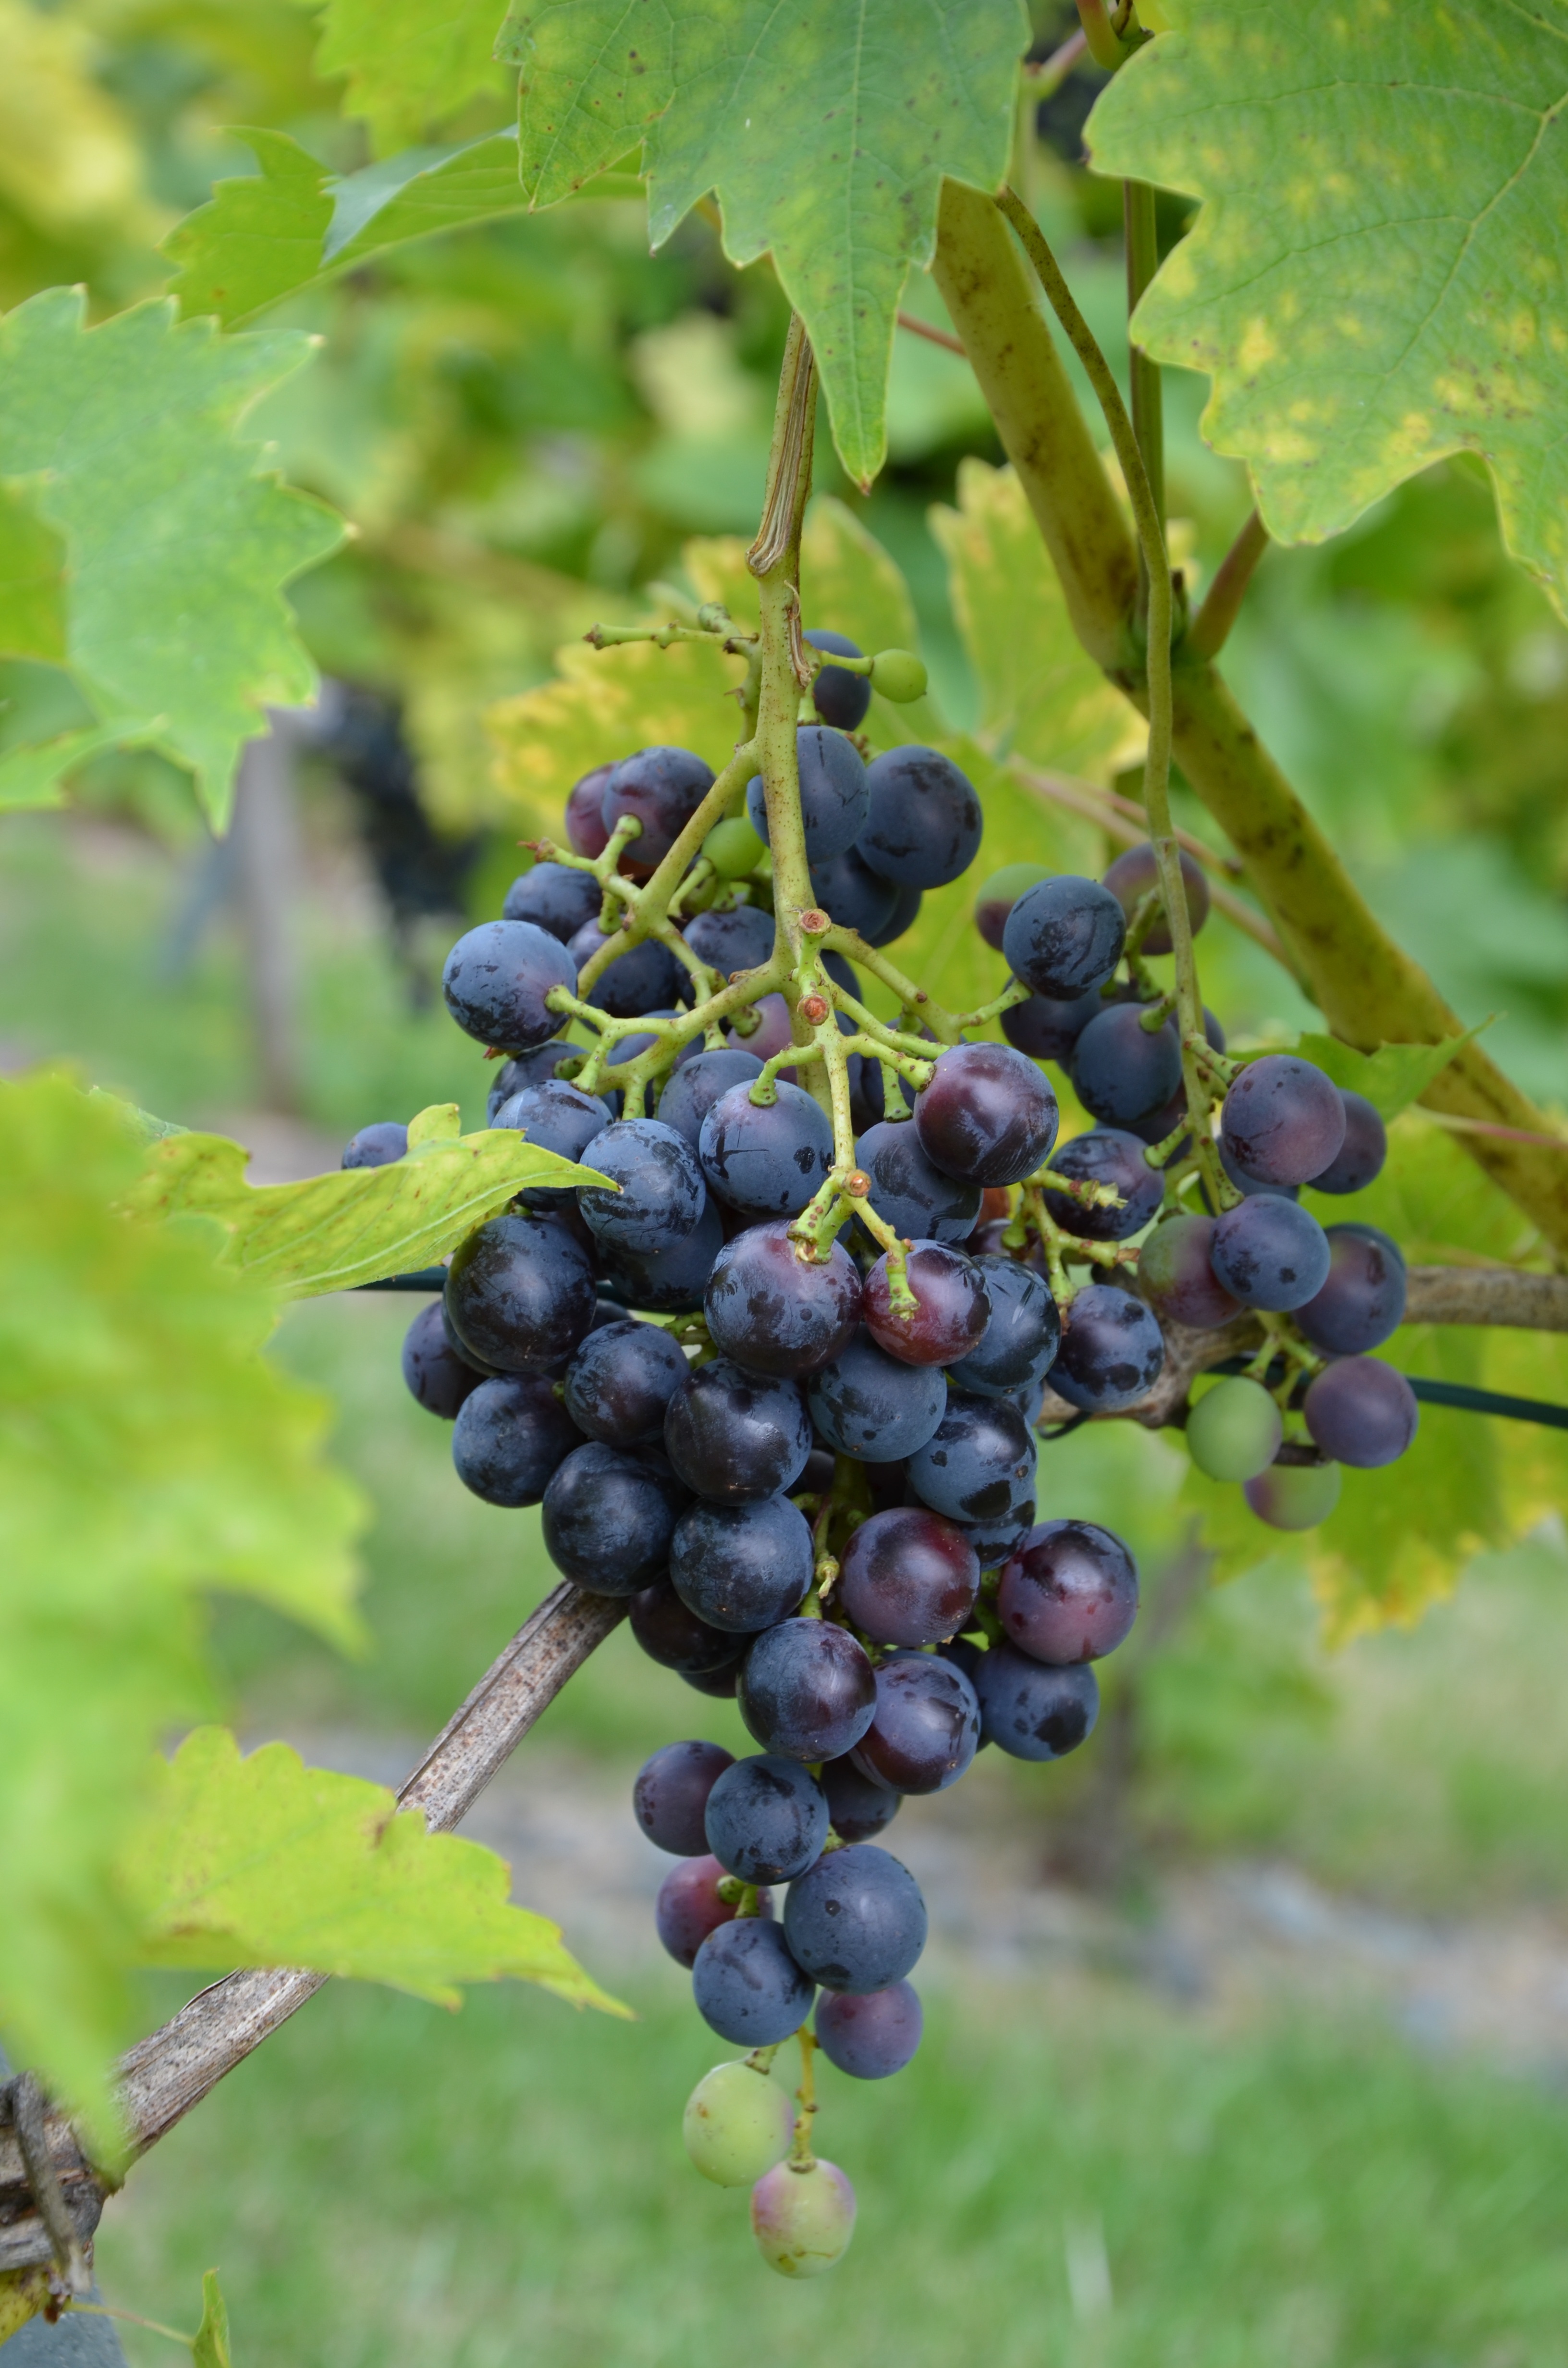
nature, plant, grape, vine, vineyard, wine, fruit, berry, flower, food, produce, blue, agriculture, red wine, grapevine, shrub, grapes, winegrowing, wine harvest, flowering plant, vitis, land plant, grapevine family, zante currant